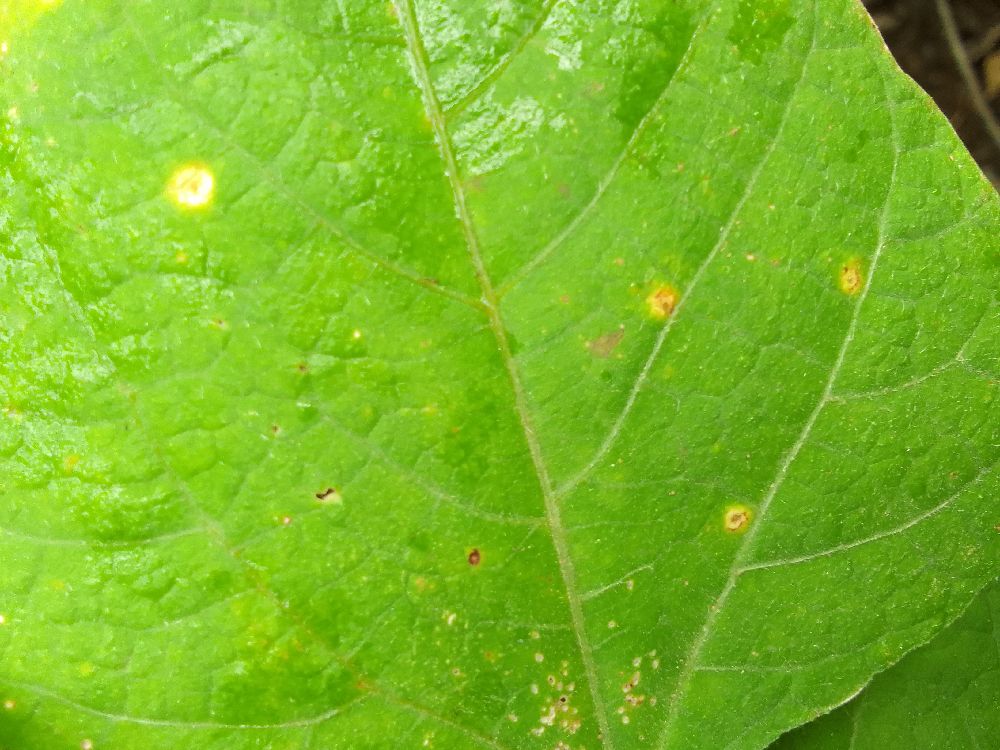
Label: rust